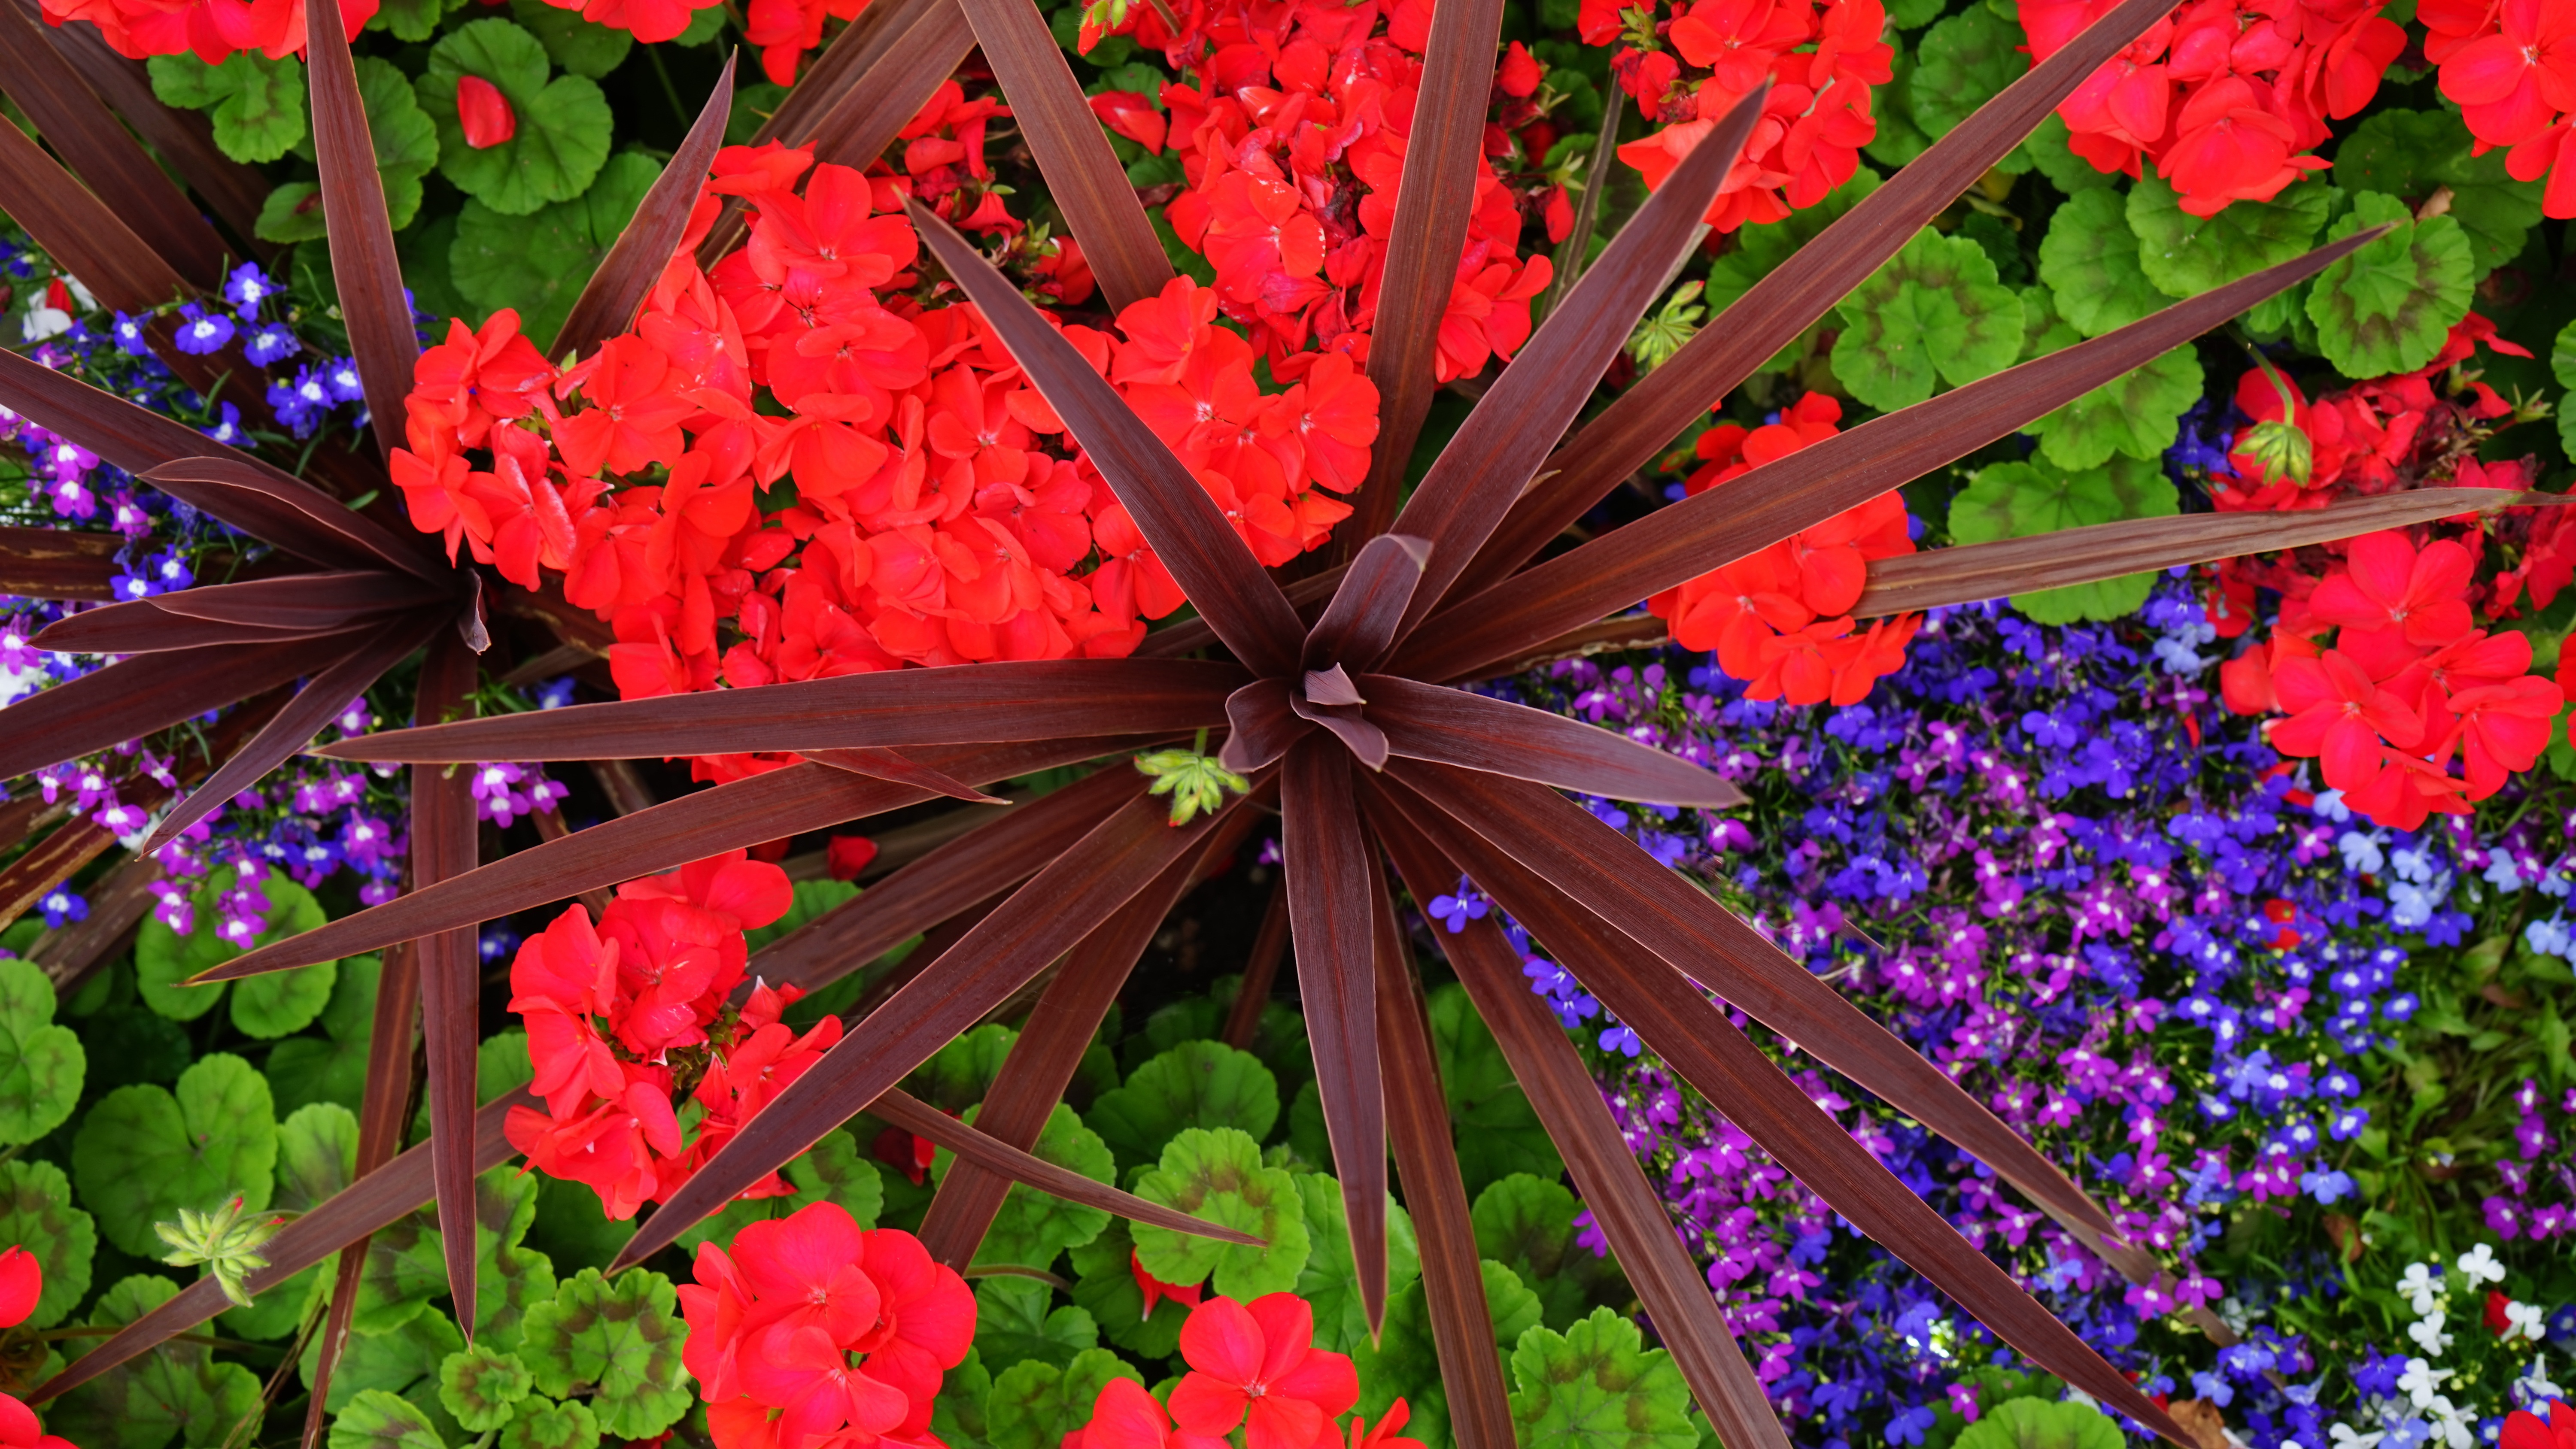
nature, blossom, plant, countryside, leaf, flower, purple, bloom, summer, floral, spring, green, red, color, autumn, fresh, botany, blooming, garden, flora, wildflower, flowers, outdoors, gardening, petals, shrub, violet, bright, growing, smell, springtime, fragrant, spring flowers, scent, scented, flowering plant, annual plant, land plant